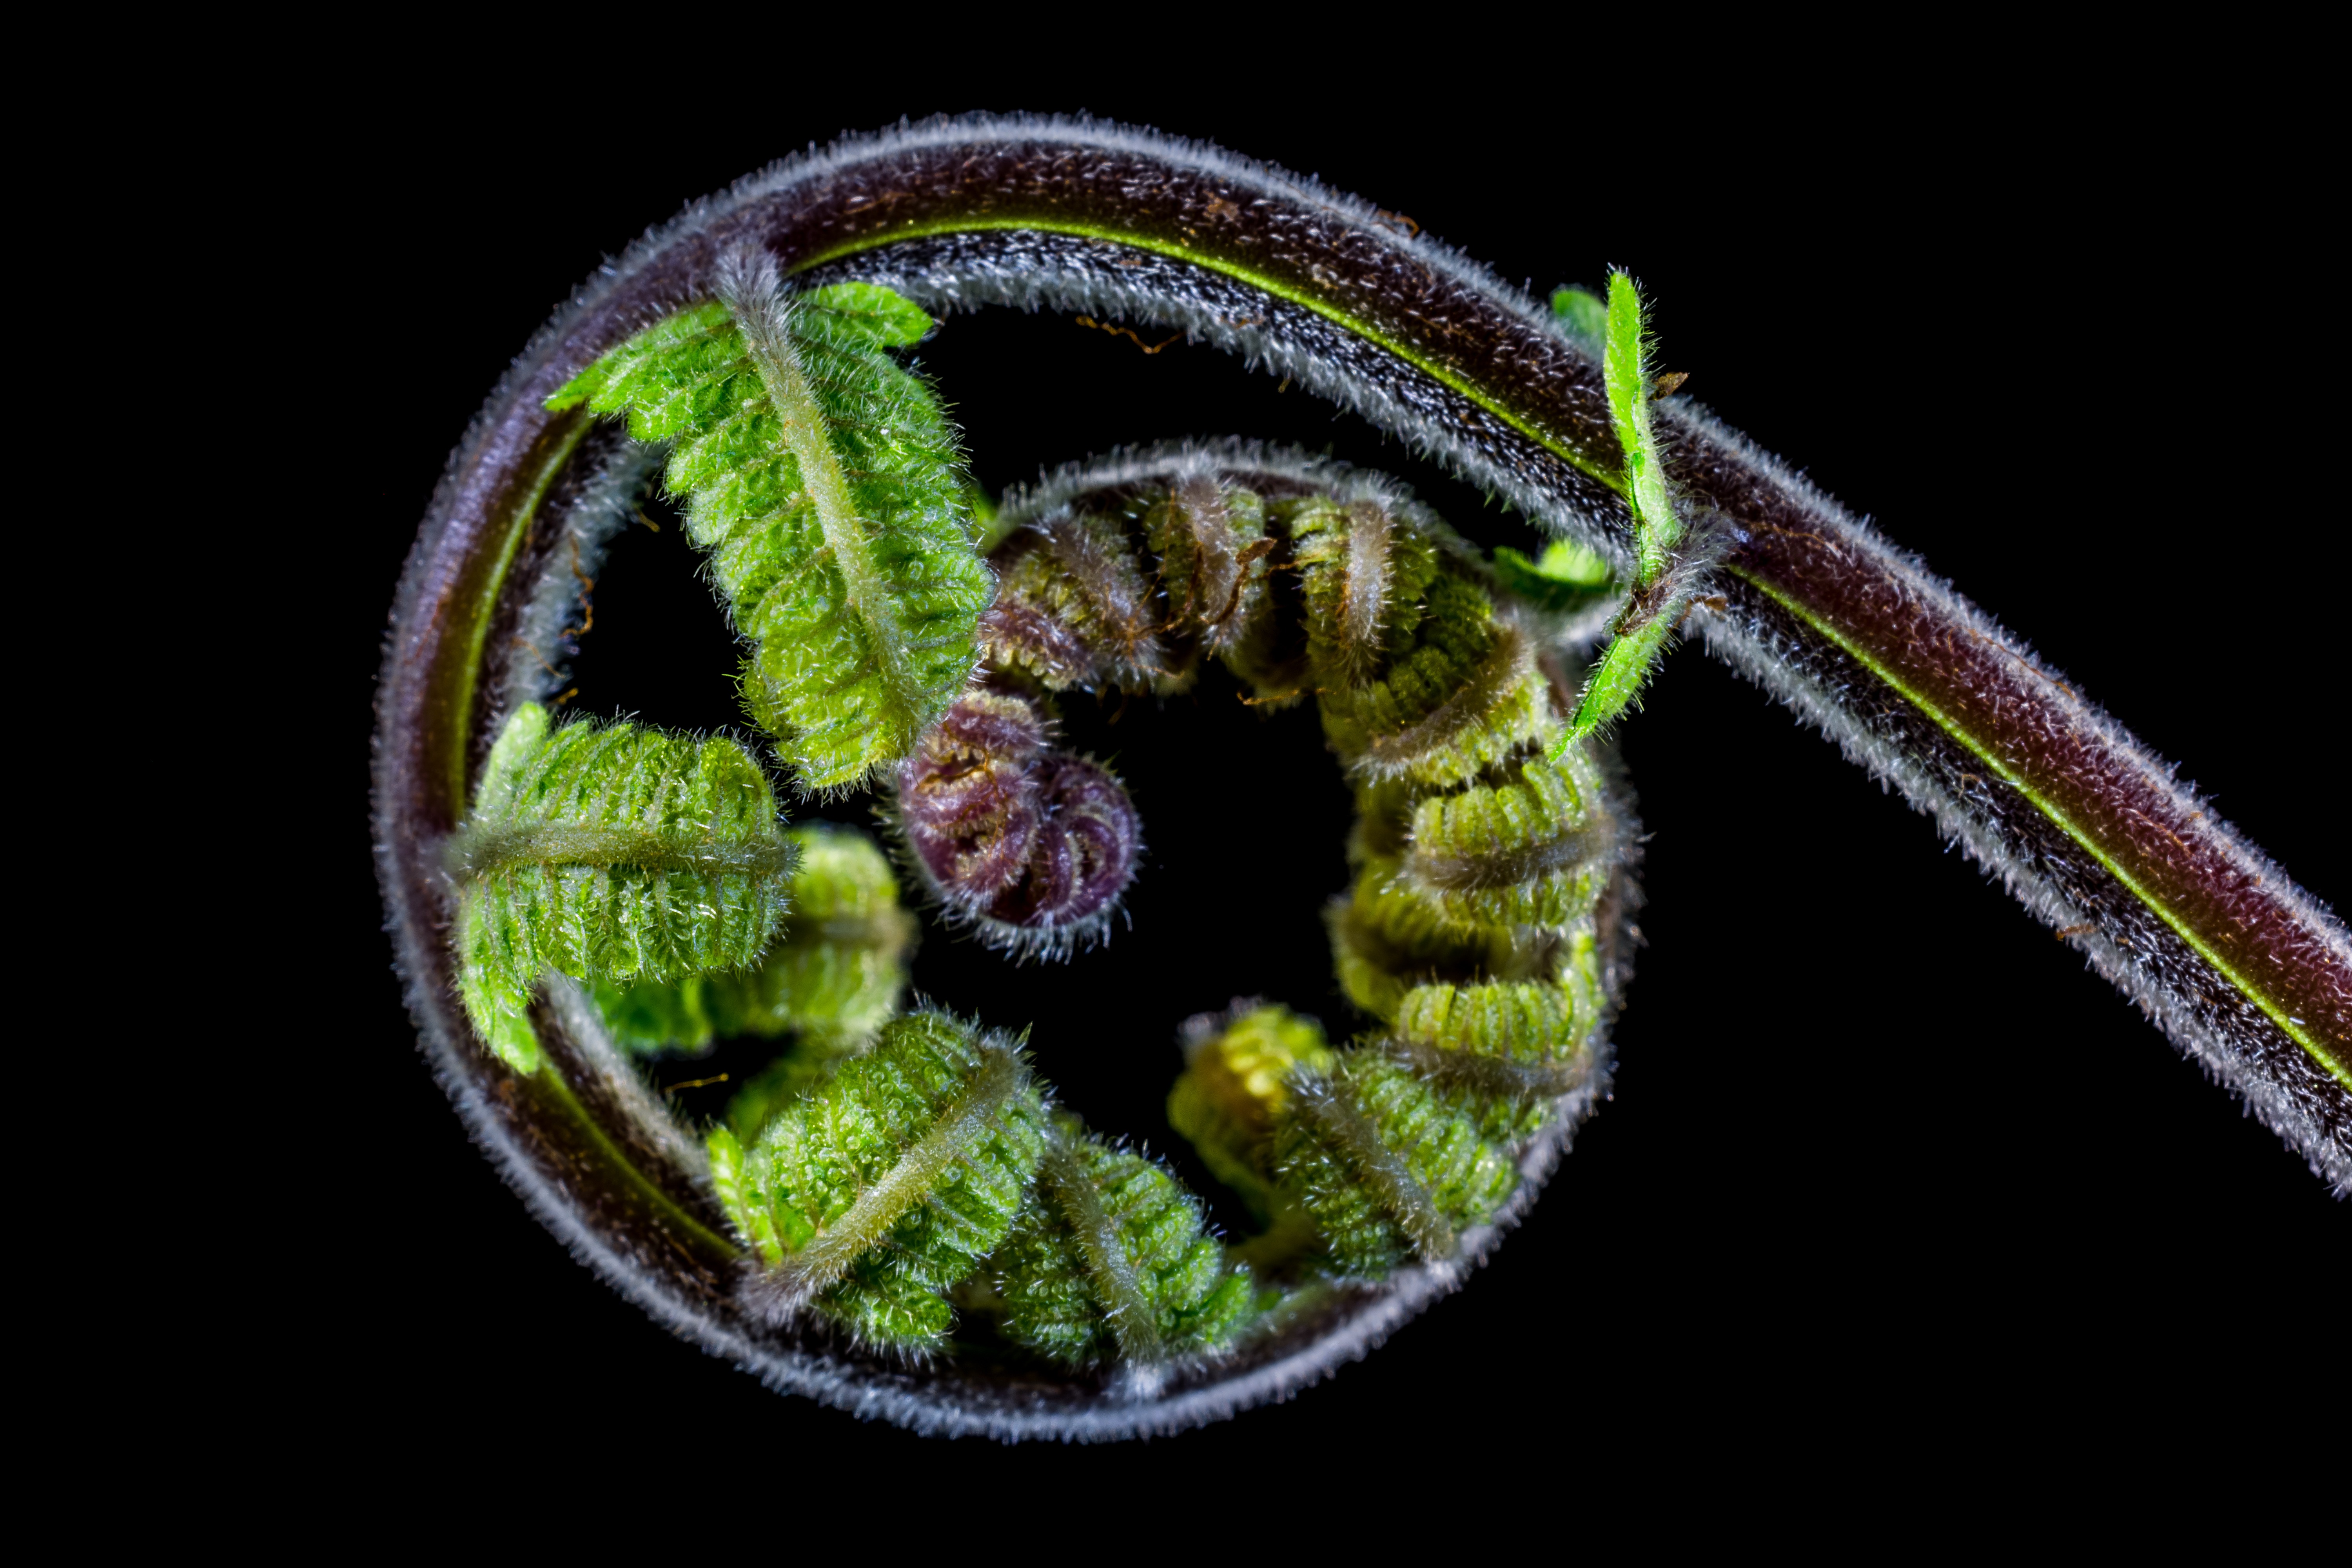
plant, photography, leaf, flower, green, biology, flora, fern, close up, macro photography, organism, young fern, fresh shoots, plant stem